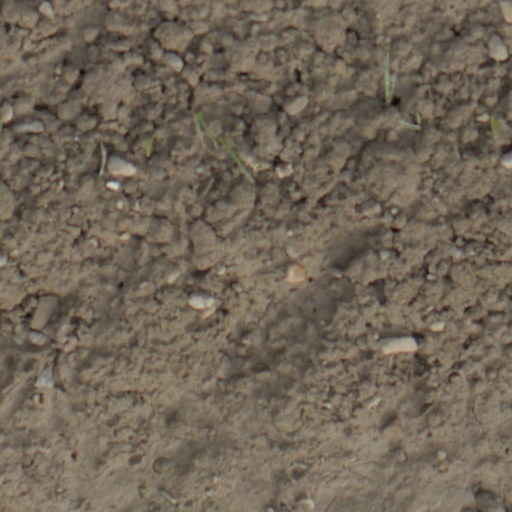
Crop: wheat